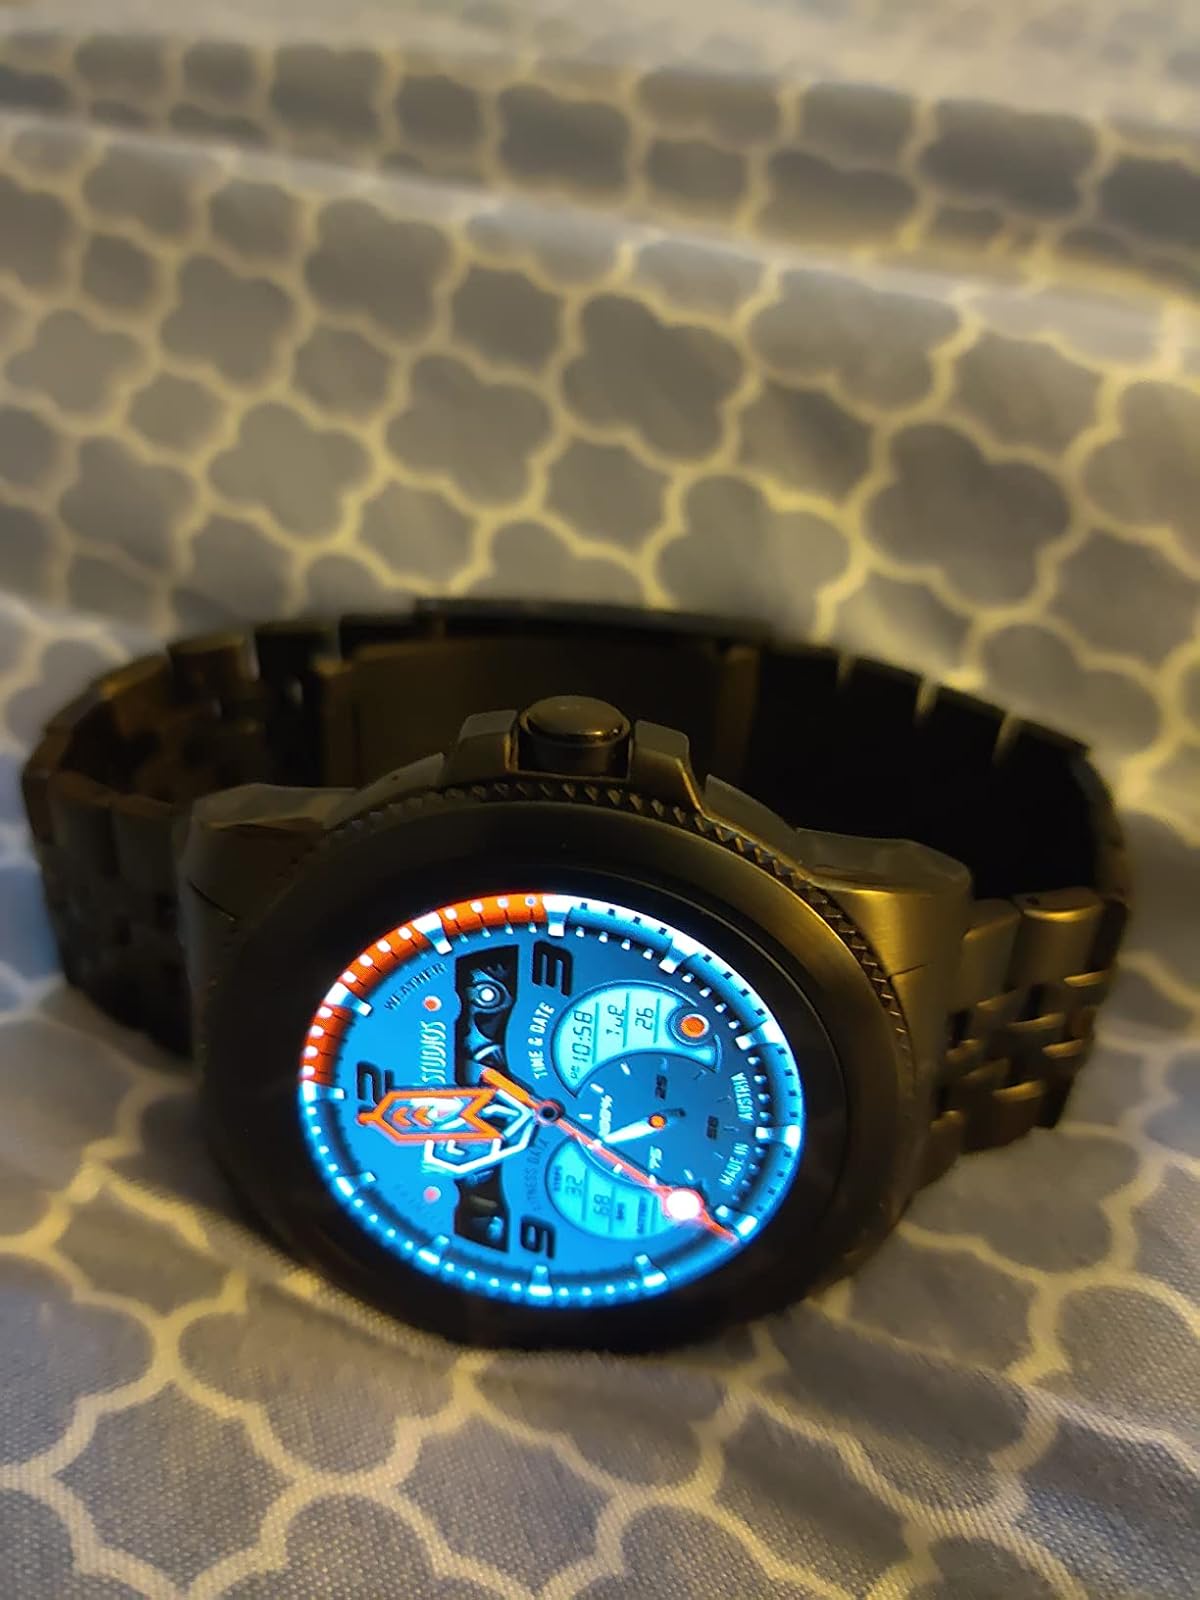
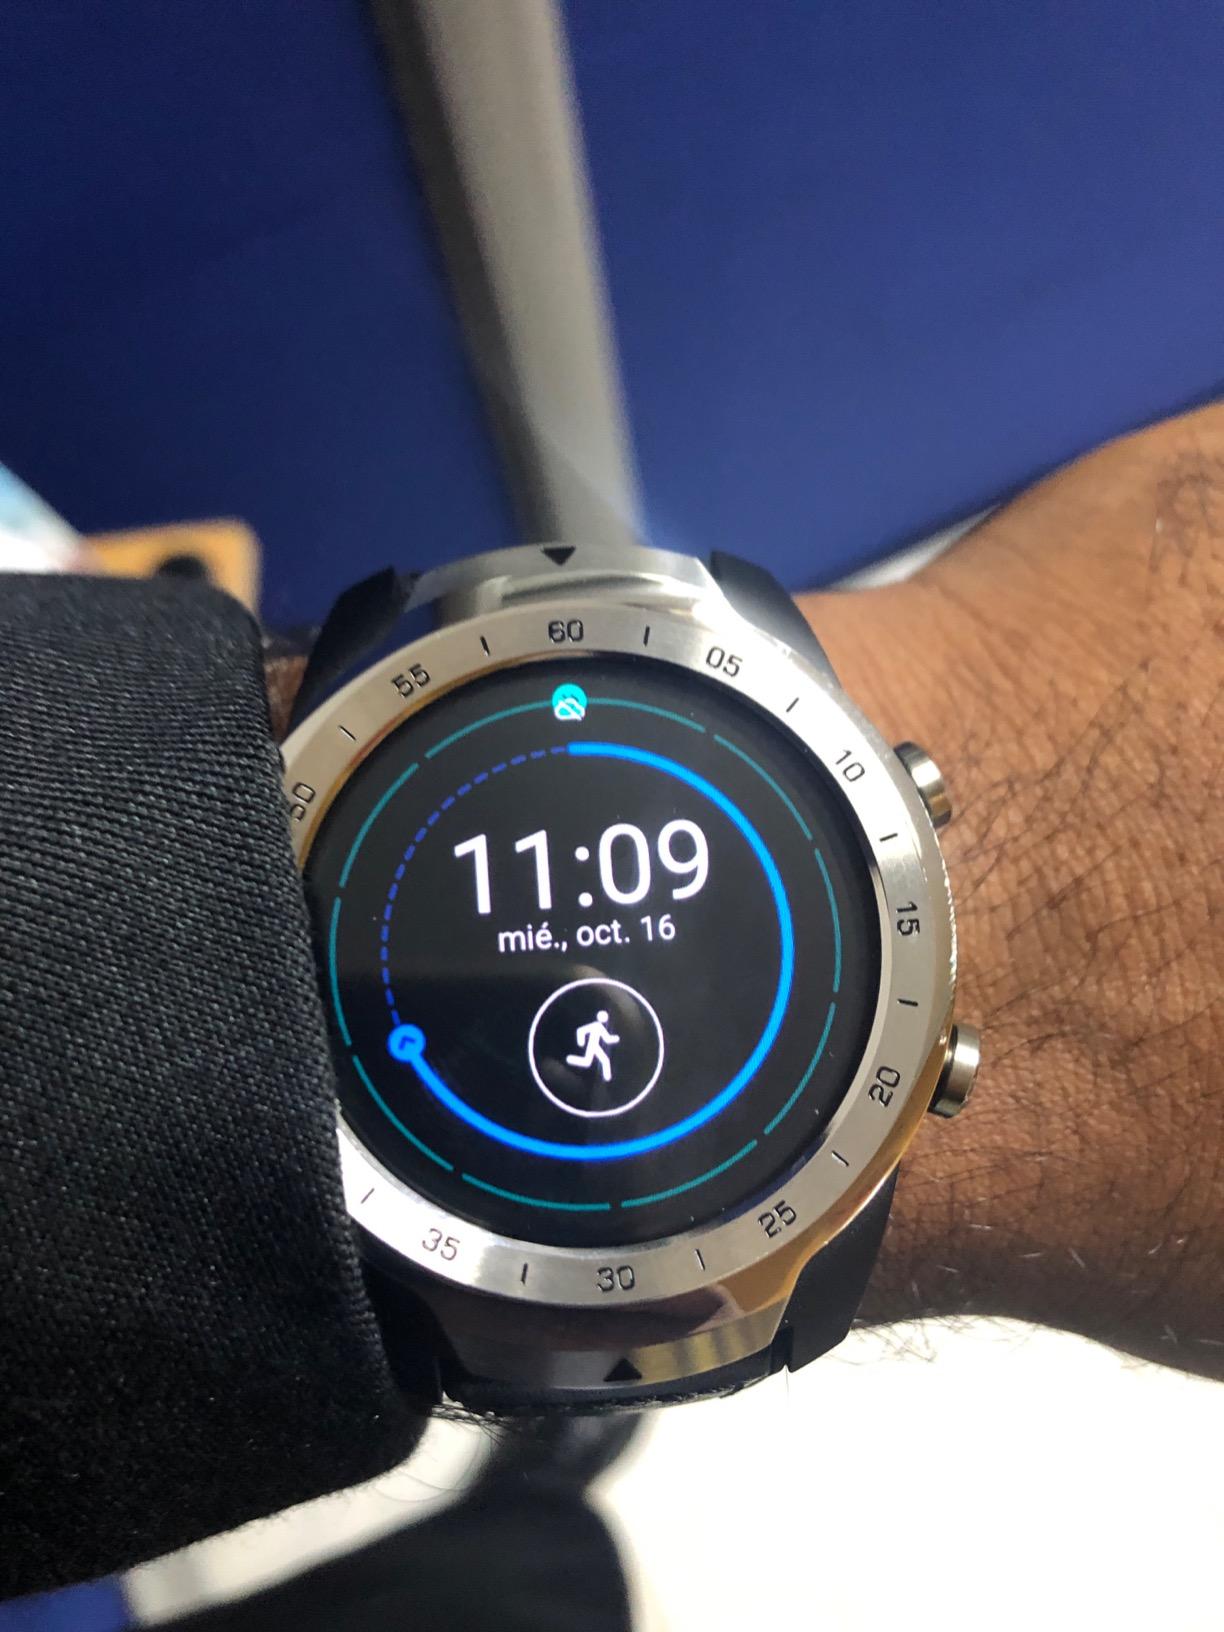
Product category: smartwatch
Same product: no